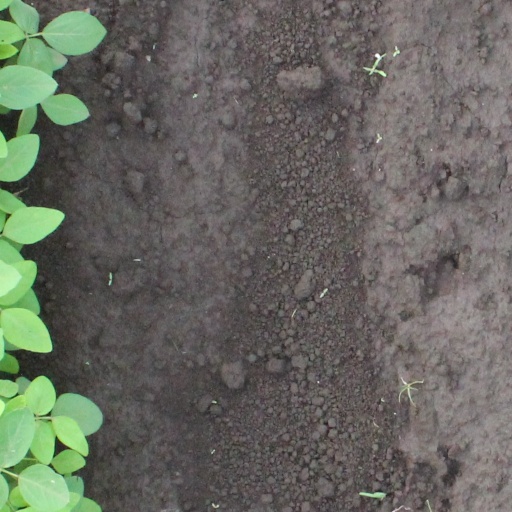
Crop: soybean